The Page from the Dalmasse Hotel (1933 film)

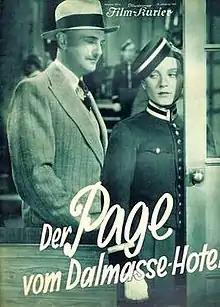

The Page from the Dalmasse Hotel (German: Der Page vom Dalmasse Hotel) is a 1933 German comedy film directed by Victor Janson and starring Dolly Haas, Harry Liedtke and Hans Junkermann. The art direction was by Fritz Maurischat and Hans Minzloff. The film is based on the novel of the same title by Maria von Peteani. It was later adapted into a .